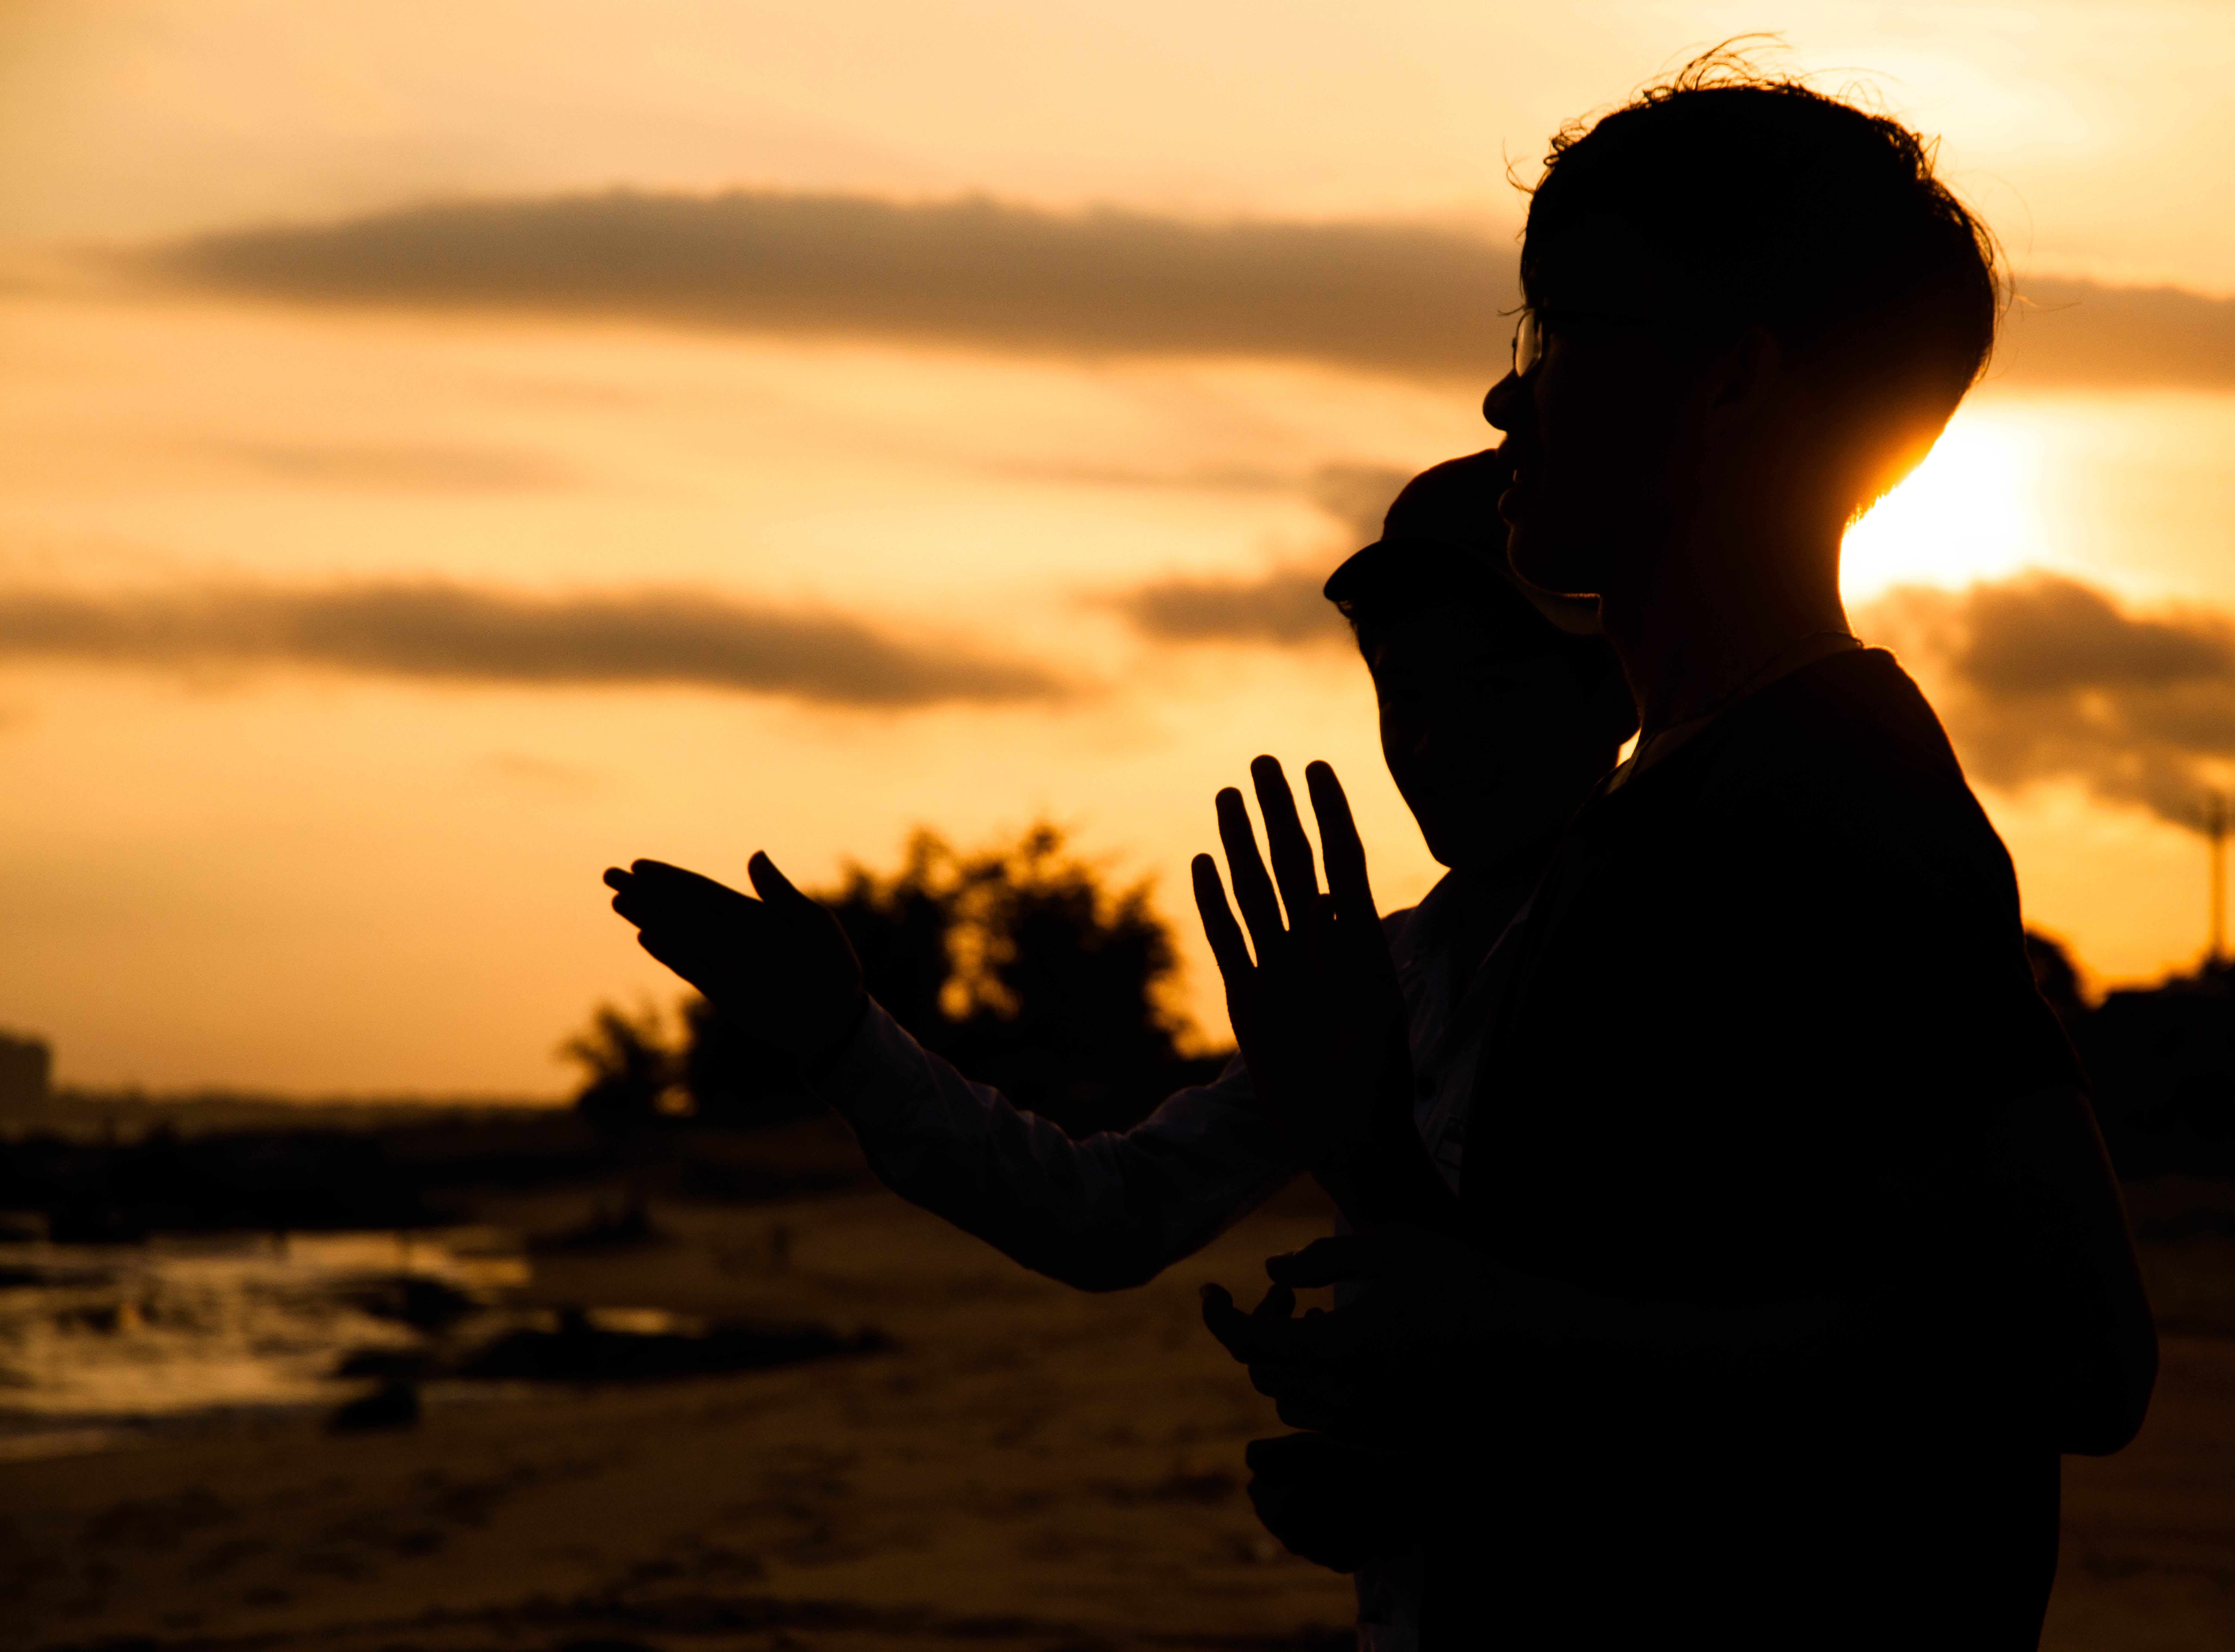
silhouette, black and white, sun, sunrise, sunset, sunlight, morning, dawn, dusk, evening, reflection, heaven, romance, clouds, emotion, the sea, notebooks